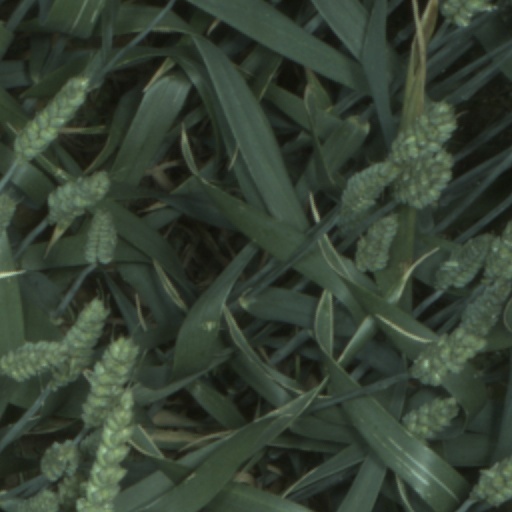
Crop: wheat